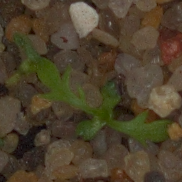
Label: scentless_mayweed